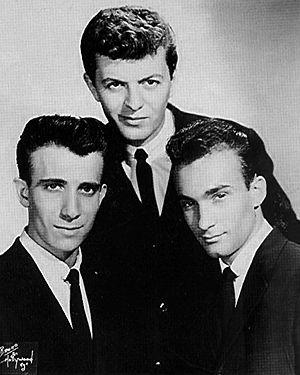
Dion and the Belmonts est un groupe de doo-wop basé au Bronx, à New York. Le groupe nait lorsque Dion DiMucci rejoint Les Belmonts - Carlo Mastrangelo, Freddie Milano, et Angelo D'Aleo - fin 1957.